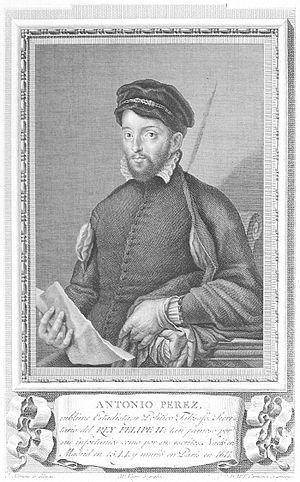
Les personnes lesbiennes, gays, bisexuelles et transgenres en Espagne bénéficient de droits parmi les plus avantageux au monde mais il n'en a pas toujours été ainsi. Depuis la Rome antique, où l’acte sexuel et les relations de pouvoir sont des plus importants, jusqu’à la conception moderne de l’homosexualité comme forme de sexualité comprise comme une façon d’être soi-même, surviennent plusieurs changements et évolutions. Le droit des homosexuels subit longtemps l’influence de la pensée chrétienne qui voit essentiellement la sexualité comme un acte de procréation, toute autre forme sexuelle étant considérée comme un péché et contraire à la loi divine. Cette vision du monde domine au point que la sodomie est jugée comme trahison d’État et punissable du bûcher. Cette tendance est modérée par les Lumières, alors que les libertés individuelles prennent de l’importance, avec la suppression en 1822 de la sodomie du Code criminel de l’Espagne. La lente et difficile évolution vers l’acceptation de l’homosexualité se voit interrompue par la Guerre d'Espagne et la dictature franquiste, qui réprime sévèrement les violetas.